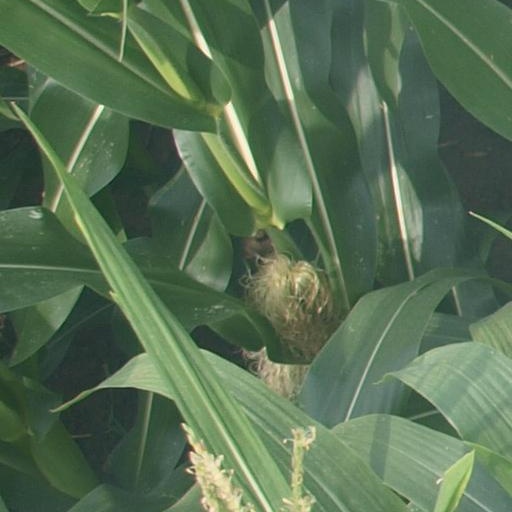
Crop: maize; corn